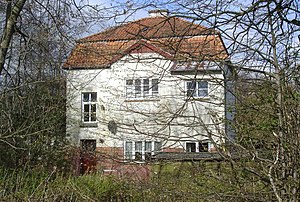
Dynt
Dynt Station fra vejsiden
Dynt er en landsby på halvøen Broager Land i Sønderjylland, beliggende 2 km nordvest for Skelde, 3 km sydøst for Broager og 13 km sydvest for Sønderborg. Den hører til Sønderborg Kommune og ligger i Region Syddanmark.